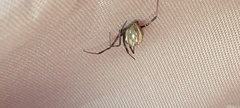
Species: Lactrodectus_hesperus